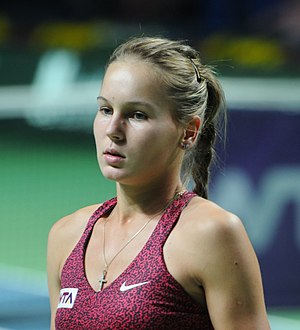
Veronika Kudermetova
Veronika Edujardovna Kudermetova er en professionel kvindelig tennisspiller fra Rusland.